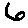
Label: 6